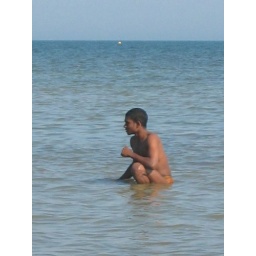
A boy we came across having fun in the water at Worthing beach, England.